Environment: real
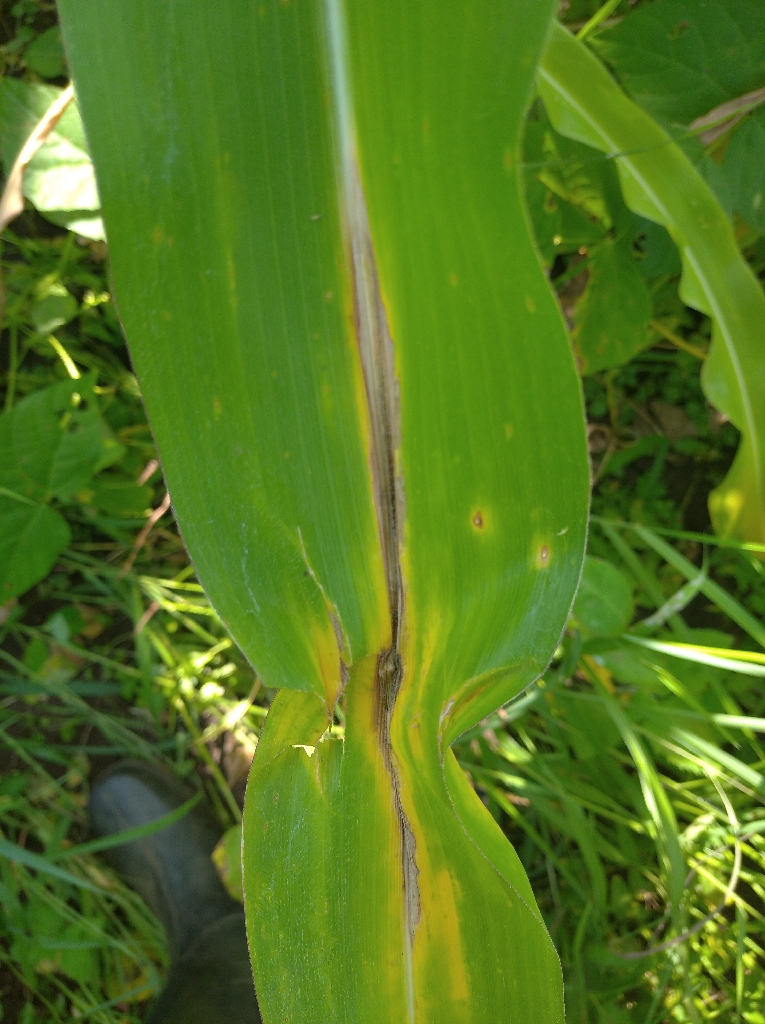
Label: northern_corn_leaf_blight